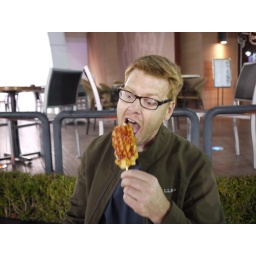
more street foood: potato cubes smushed around a hot dog on stick, deep fried, with ketchup.